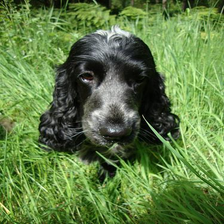
Species: dog
Breed: english cocker spaniel